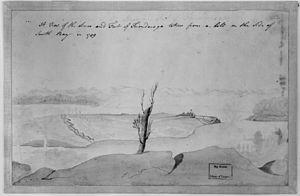
Le Fort Ticonderoga, appelé Fort Carillon de 1755 à 1759, est un important fort construit par les Français au XVIIIᵉ siècle à l'extrémité sud du lac Champlain en Nouvelle-France, dans l'État actuel de New York, aux États-Unis. Il a été bâti par Michel Chartier de Lotbinière, lieutenant et ingénieur ordinaire du roi, de 1755 à 1757. Le nom « Ticonderoga » provient de l'iroquois « tekontaró:ken », signifiant « à la jonction de deux cours d'eau ».
Le Fort Carillon, aujourd'hui Fort Ticonderoga, fut bâti par Michel Chartier de Lotbinière, lieutenant et ingénieur ordinaire du roi, sur ordre de Pierre de Rigaud de Vaudreuil, gouverneur du Canada, pour protéger le lac Champlain d'une invasion britannique. Le fort était non loin du Fort Saint-Frédéric. Il devait empêcher une attaque contre le Canada en retardant l'ennemi assez longtemps pour pouvoir envoyer des renforts. Préoccupés par le fait que le Fort Saint-Frédéric était incapable de résister à la menace croissante des Anglais au sud, les Français entreprirent la construction d’un plus grand fort à l’endroit où le lac George rejoint le lac Champlain par la rivière appelée La Chute. Les travaux de construction débutent en octobre 1755.